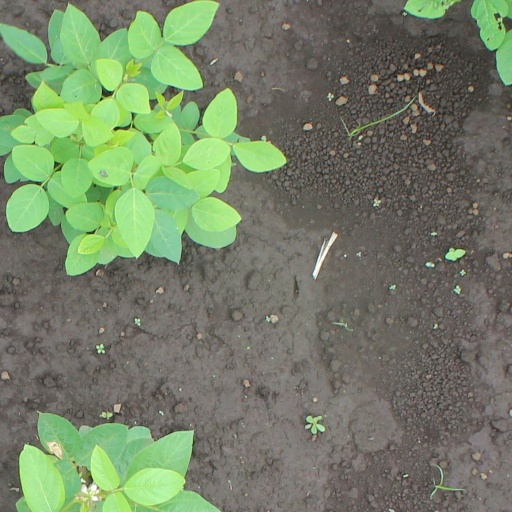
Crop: soybean